Arthur Burrows (broadcaster)

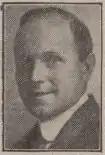
Burrows as depicted in the 12 October 1923 edition of "The Radio Times"

Arthur Richard Burrows FJI (15 February 1882 – 26 November 1947), known as "Uncle Arthur" to listeners, was one of the earliest employees of the British Broadcasting Company and was the first to hold the position of Director of Programmes. Burrows was previously a journalist who began his career on the "Oxford Times" newspaper, obtaining the post through the editor Claude Rippon. Burrows knew Rippon through the Oxford Camera Club; both were keen photographers.